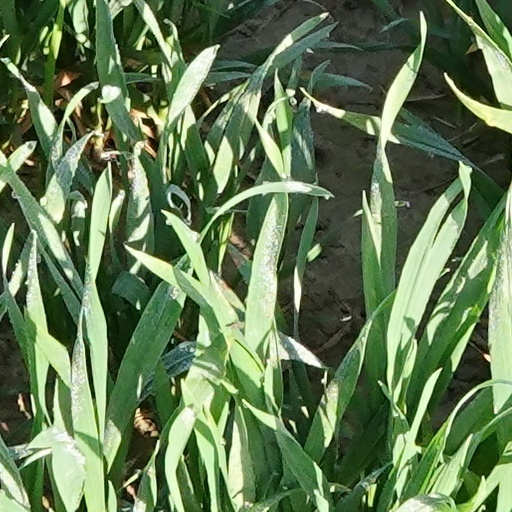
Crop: wheat